Lucky Luke

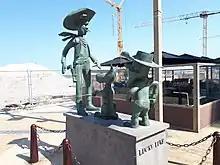
Lucky Luke and Joe Dalton statues in Middelkerke

In the Belgian Comic Strip Center in Brussels, the permanent exhibition pays homage to the pioneers of Belgian comics, with Morris being among them. In the room dedicated to his work, the entry has saloon doors and Luke's shadow can be seen on the floor and on the wall.